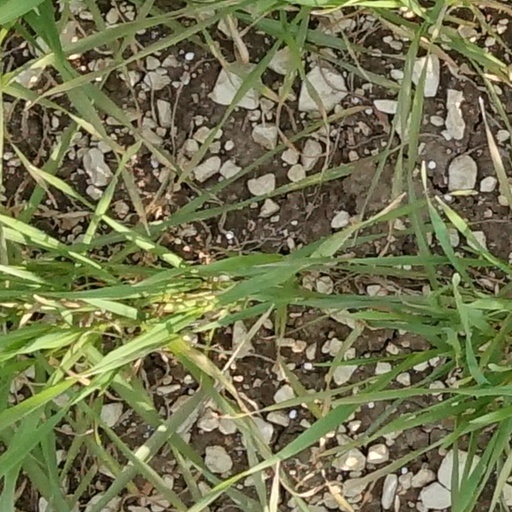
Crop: wheat